St Neots Quads

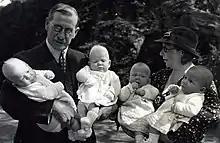
St Neots Quads in 1936 with Dr Harrisson and their Mother

Mr Miles' income at the time was £3 a week. Harrisson estimated that the care of the quads would be extremely expensive, amounting to about £5,000, and he started a public fund raising appeal. A limited contribution was available to the family in the form of a Royal Bounty, first established by Queen Victoria in 1849, for each child of a multiple birth "to enable the parents to meet sudden expenses thrown upon them". Mrs Miles received a bounty of £4 soon after the birth of the babies. A local newspaper, the St Neots Advertiser, started an appeal fund on 29 November, and donations came from local people and those who lived much further away.